Sargonid dynasty

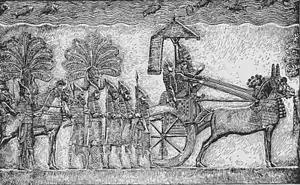
Sennacherib during his Babylonian war, relief from his palace in Nineveh

In the aftermath of Sargon II's assumption of the kingship, the political situation throughout the Neo-Assyrian Empire was unstable and volatile. The new king was faced with numerous revolts against his rule and he also had to finish the unfinished final military campaigns of his predecessor Shalmaneser V. Sargon II's quick resolution of Shalmaneser's three-year long siege of Samaria, the capital of the Kingdom of Israel, resulted in the kingdom's fall and the famous loss of the Ten Lost Tribes of Israel as nearly 30,000 Israelites were deported and spread out throughout the empire. Though there were uprisings in the Assyrian heartland (as verified by references to "guilty Assyrians" in Sargon II's inscriptions), greater rebellions directed at Sargon II sprung up along the periphery of the empire. A revolt by several of the previously independent kingdoms in the Levant, such as Damascus, Hamath and Arpad, was crushed in 720 BC but an uprising in Babylonia in the south, led by newly proclaimed Babylonian king Marduk-apla-iddina II, successfully defeated Sargon II's attempt at suppressing it, re-establishing Babylonia as an independent kingdom.